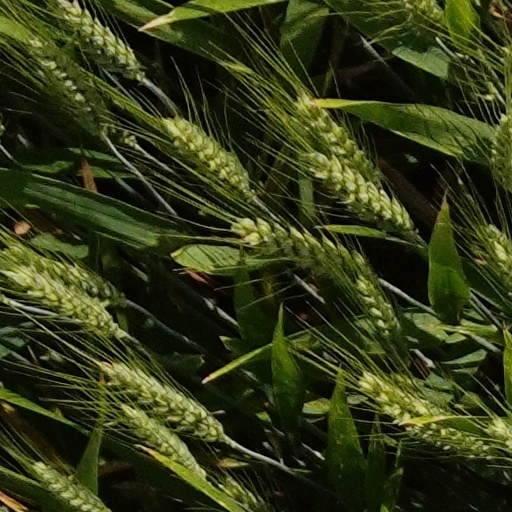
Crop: wheat